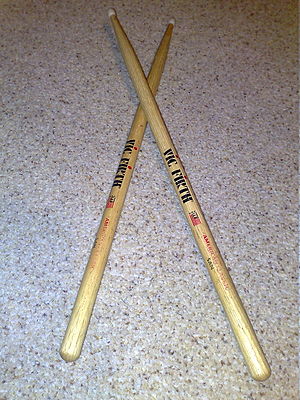
Vic Firth (trommestik)
Tromestikker fra Vic Firth
Vic Firth er en amerikansk trommestik, og tromme/slagtøjs kølle producent grundlagt i 1963, ved et uheld ifølge grundlægger Vic Firth, en trommeslager/slagtøjsspiller. Selskabets hovedkvarter ligger i Boston, Massachusetts og er ifølge eget udsagn verdens største producent af trommestikker og køller.